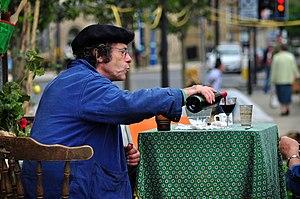
En attendant le Tour de France dans le Vaucluse
Le vaucluse, appelé vin de pays de Vaucluse jusqu'en 2009, est un vin français d'indication géographique protégée départementale qui a vocation à labelliser, après dégustation, les vins ne pouvant postuler une appellation d'origine.